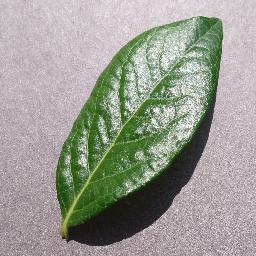
Label: Blueberry___healthy